Sirmilik National Park

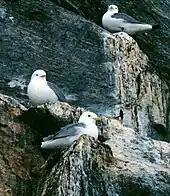
Kittiwakes on the cliffs of Cape Graham Moore

The park consists of three separate land and marine components. These are Oliver Sound, located to the south of Pond Inlet, characterised by a long narrow fjord flanked by towering cliffs and glaciers, the plateau and river valleys of the Borden Peninsula and Baillarge Bay, and finally Bylot Island, characterised by its rough terrain with mountains, coastal lowlands, icefields and glaciers. Hoodoos are unique eroded formations on Bylot Island and the Borden Peninsula. Evidence shows that the area was scoured by the Laurentide Ice Sheet, a massive sheet of ice that covered hundreds of thousands of square miles at least 20,000 years ago.